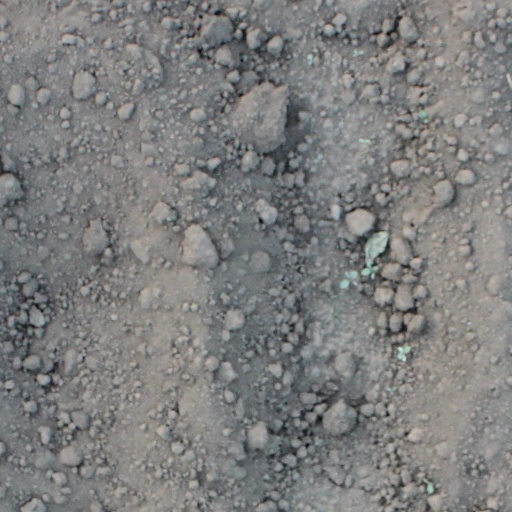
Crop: soybean